2002 AFL Grand Final

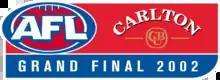
The Melbourne Cricket Ground, where the 2002 AFL Grand Final took place.

The 2002 AFL Grand Final was an Australian rules football game contested between the Brisbane Lions and the Collingwood Football Club, held at the Melbourne Cricket Ground in Melbourne on 28 September 2002. It was the 106th annual grand final of the Australian Football League (formerly the Victorian Football League), staged to determine the premiers for the 2002 AFL season. The match, attended by 91,817 spectators, was won by the Brisbane Lions by a margin of 9 points, marking the club's second consecutive premiership victory, as well as its second overall since being established in 1997.